Hydrogel fiber

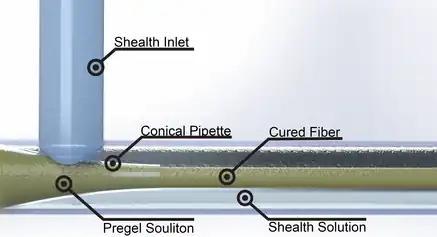

Similar to physical solidification, some chemical crosslinking methods have been developed to produce hydrogel fibers. And the key for the achievement of hydrogel production through the chemical crosslinking method is the effective separation between the formed network and the tube wall.